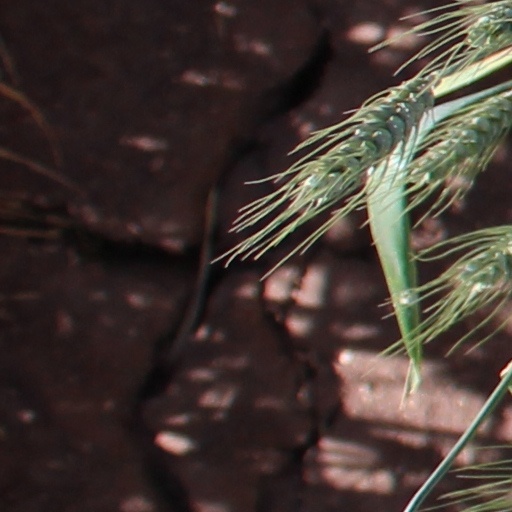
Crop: wheat